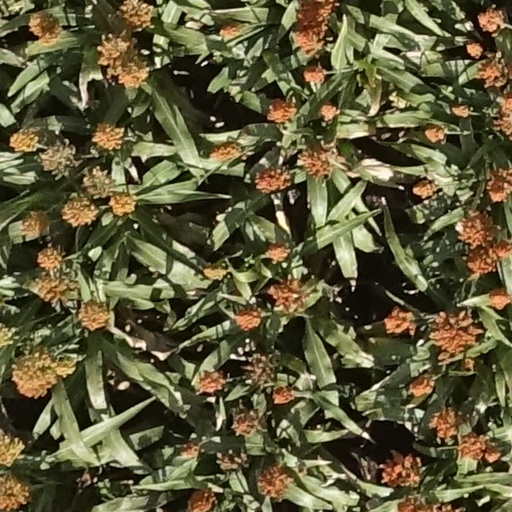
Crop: sorghum